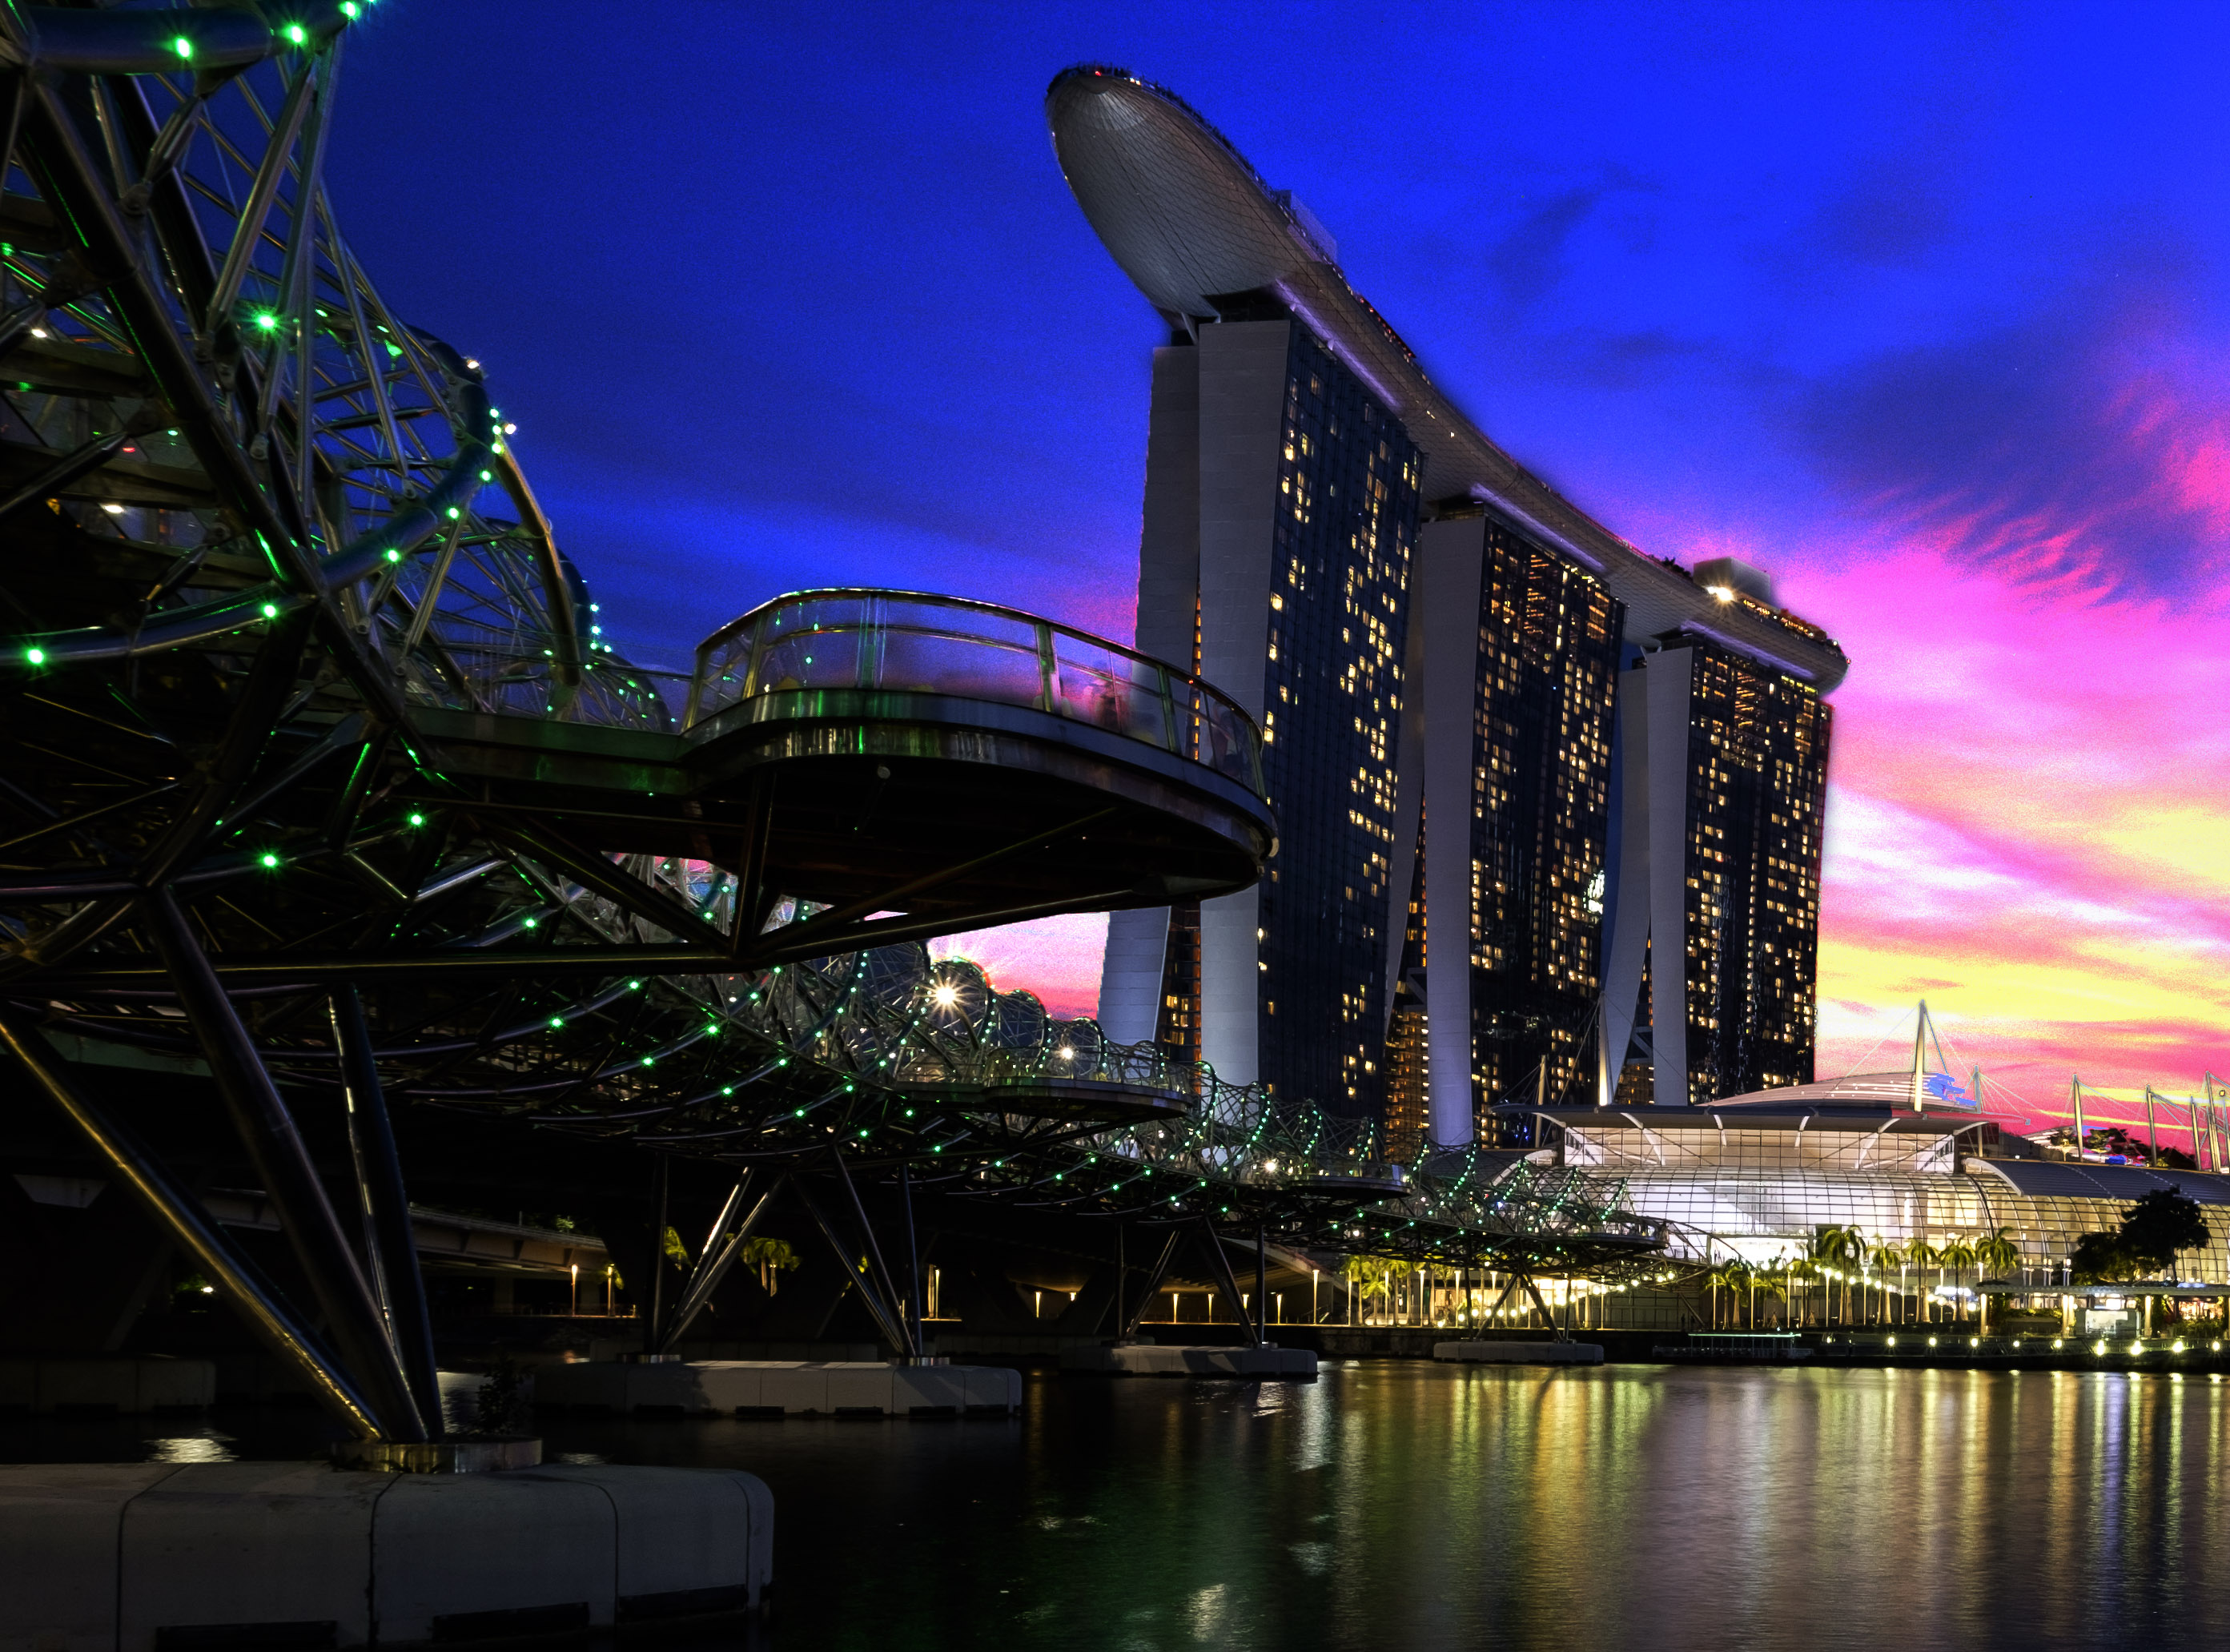
singapore, marinabaysands, helixbridge, sunset, metropolitan area, landmark, bridge, night, sky, city, architecture, cityscape, metropolis, urban area, human settlement, dusk, evening, downtown, river, skyline, reflection, building, overpass, skyscraper, nonbuilding structure, midnight, world, tower block, mixed use, skyway